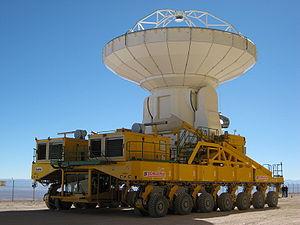
L’Atacama Large Millimeter/submillimeter Array, en français « grand réseau d'antennes millimétrique/submillimétrique de l'Atacama » ou « Vaste Réseau d’Antennes Millimétriques de l'Atacama », est un radiotélescope géant observant les ondes millimétriques installé dans le désert d'Atacama dans le nord du Chili. Il est composé de 66 antennes d'un diamètre compris entre 7 et 12 mètres qui peuvent être écartées de 16 km à 150 m et qui fonctionnent en interférométrie. Pour obtenir les meilleures conditions d'observation, les antennes du radiotélescope sont installées sur le haut plateau de Chajnantor à environ 5 100 m d'altitude près de la ville de San Pedro de Atacama. ALMA est l'instrument le plus performant existant pour l'observation des nuages moléculaires dans lesquels naissent les étoiles qui ne peuvent être observés que dans les ondes millimétriques et submillimétriques. L'instrument est capable grâce à sa haute résolution d'étudier le processus de formation des planètes autour des jeunes étoiles. ALMA doit également observer les trous noirs supermassifs grâce à sa capacité à voir à travers les nuages interstellaires.